Canaan Baptist Church (Bessemer, Alabama)

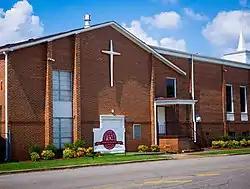
July 2016: Canaan Baptist Church

Canaan Baptist Church is a Baptist church located in Bessemer, Alabama. It is affiliated with the National Baptist Convention, USA. Built in 1961, it had a congregation active in the Civil Rights Movement of the 20th century and was added to the National Register of Historic Places in 2005.